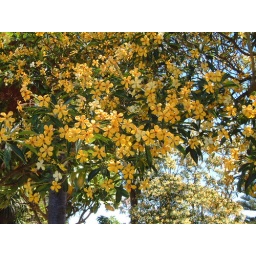
Growing as a street tree in the village of Edgecumbe in the middle of the Rangitaiki Plains in New Zealand's Bay of Plenty.